Tire load sensitivity

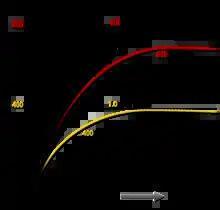
Tire load sensitivity

Tire load sensitivity describes the behaviour of tires under load. Conventional pneumatic tires do not behave as classical friction theory would suggest. The load sensitivity of most real tires in their typical operating range is such that the coefficient of friction decreases as the vertical load, Fz, increases. The maximum lateral force that can be developed does increase as the vertical load increases, but at a diminishing rate.